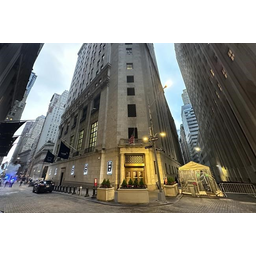
Label: paper